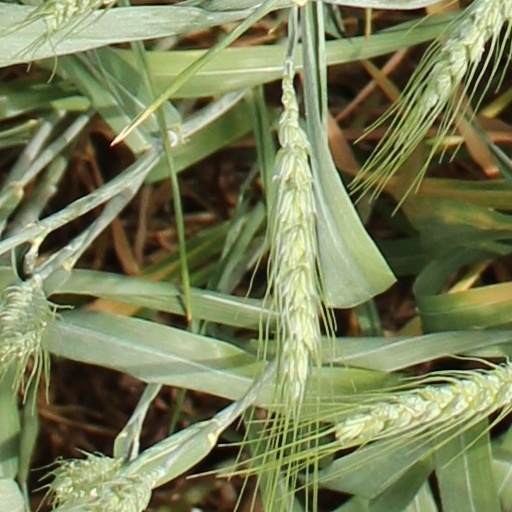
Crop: wheat